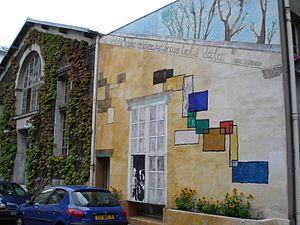
L’histoire de l'École supérieure de physique et de chimie industrielles de la ville de Paris commence en 1882, lorsque quelques représentants de l'industrie chimique française s'inquiètent du retard pris par rapport à l'Allemagne, qui bénéficiait de l'annexion de Mulhouse à la suite de la guerre de 1870. L'EMPCI, qui allait devenir quelques décennies plus tard l'ESPCI, fut créée dans un contexte de faiblesse générale de la science française, due notamment à la pauvreté de son système universitaire. Pour contrer la puissance germanique, et notamment la force économique de son industrie chimique, quelques savants d'origine alsacienne décidèrent de prendre modèle sur le système d'enseignement supérieur et de recherche allemand, et notamment sur sa capacité à articuler science et industrie, à l'instar des laboratoires de Justus von Liebig.